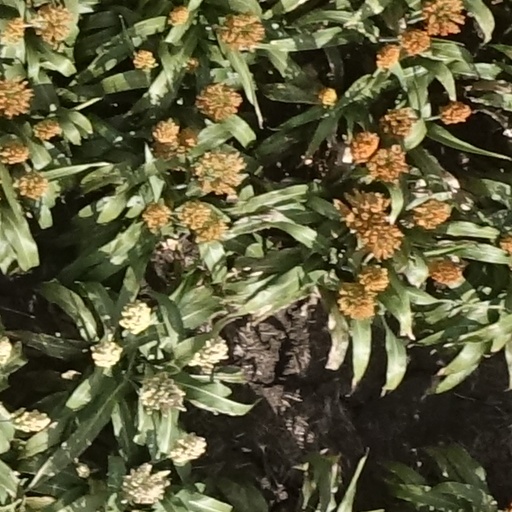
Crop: sorghum